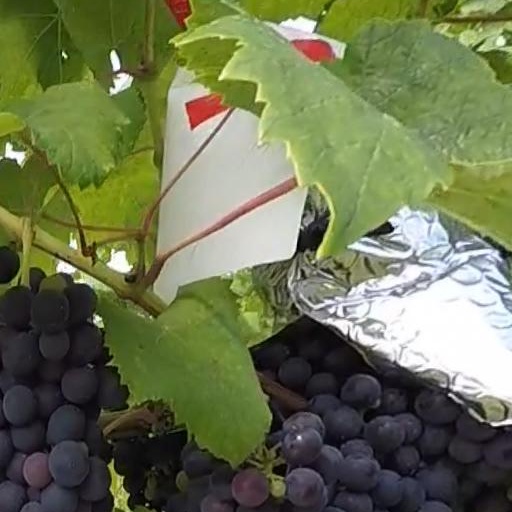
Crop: grape